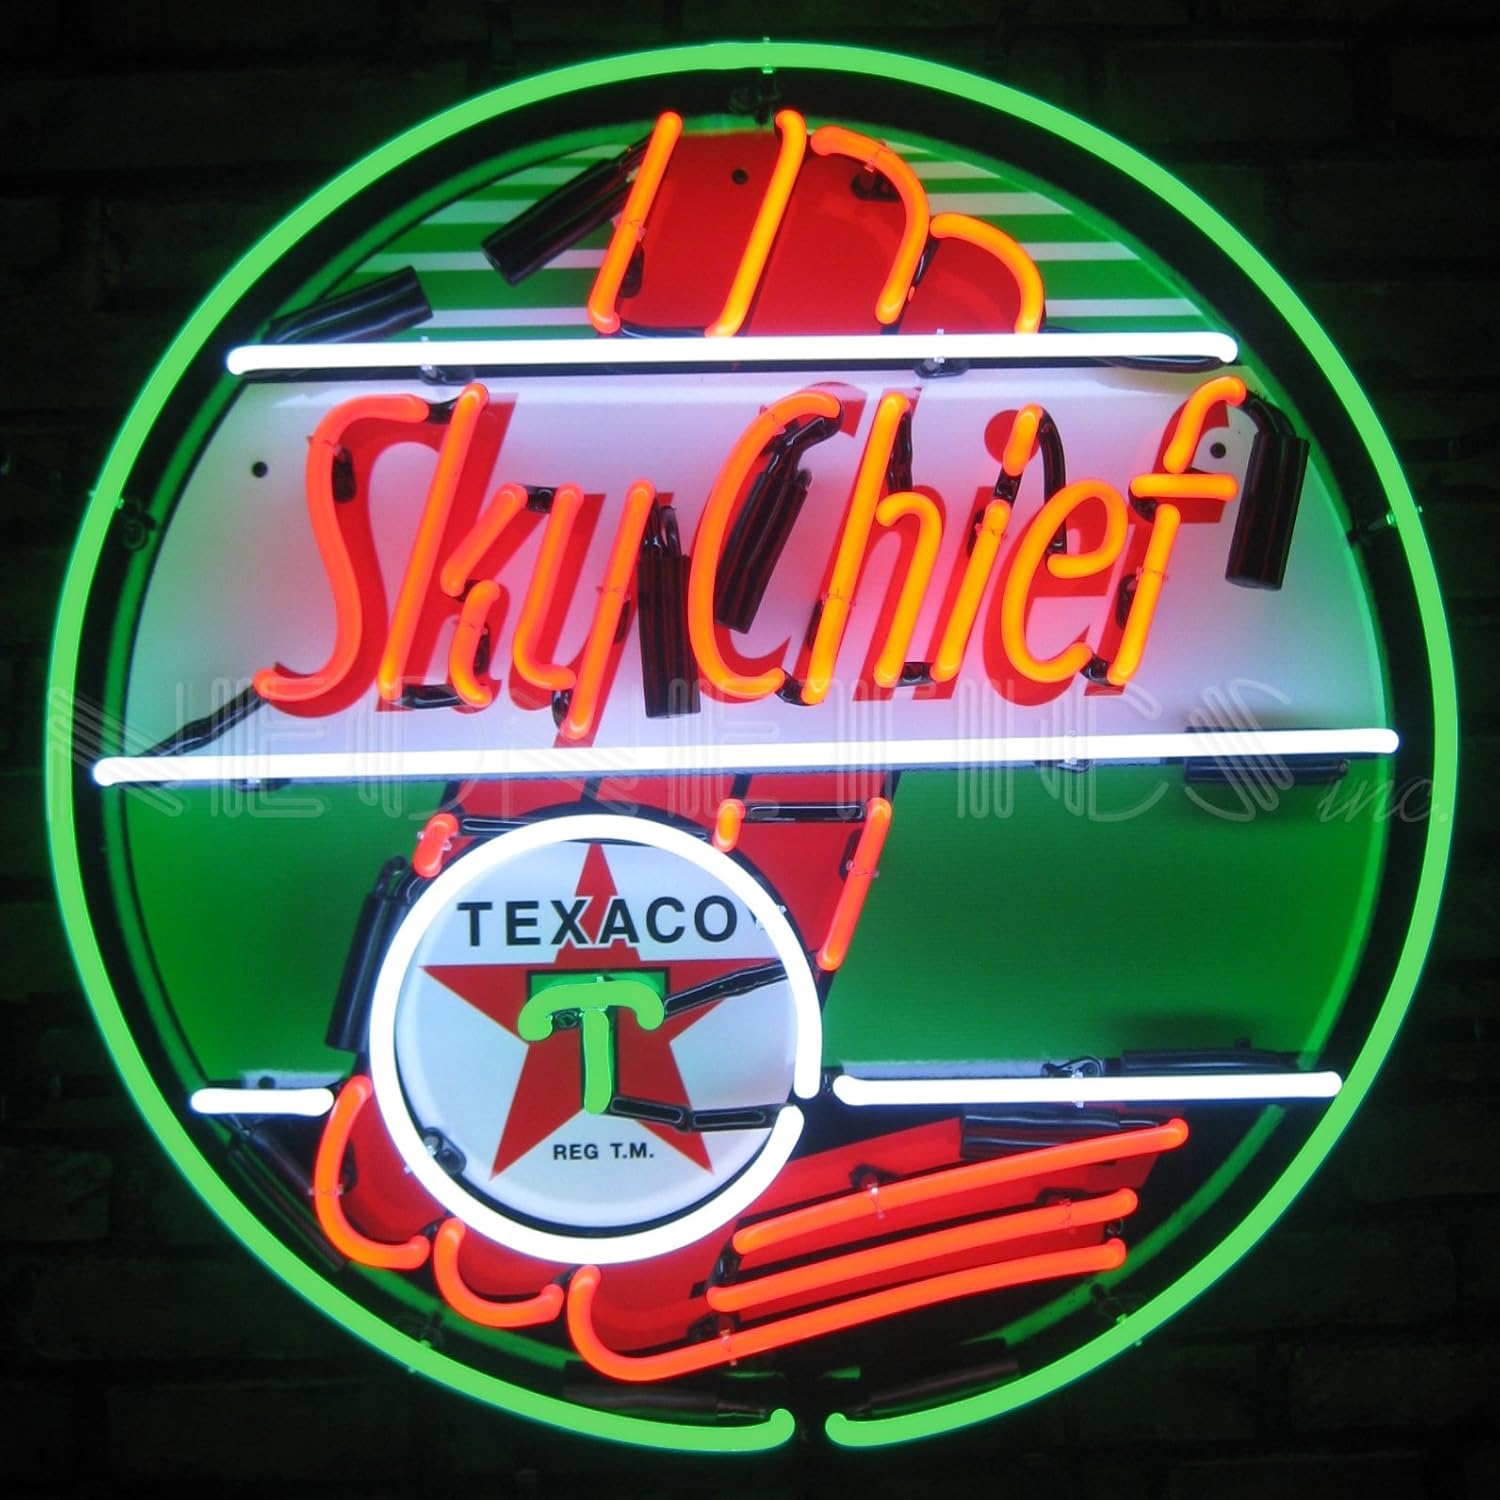
Neonetics TEXACO Sky Chief RED White Green NEON Sign 24x24
Category: Amazon Home
Neonetics Neon Signs feature multi-colored, hand blown neon tubing. The glass tubes are backed by a beautiful full-color image, and the entire sign is supported by a black finished metal grid. The sign can be hung against a wall or window; they can even sit on a shelf. Neonetics neon signs have a warm mesmerizing glow, and are powered by industrial strength transformers, which operate silently and more efficiently than incandescent bulbs. All you do is hang it up and plug it in – no assembly or special wiring required. Fully licensed by Texaco and Chevron through Neonetics Inc. FOR INDOOR USE ONLY. Neonetics offers hundreds of different neon light products. Their extensive collection of neon signs, neon clocks, neon sculptures and lighted pictures are given a colorful edge with real hand crafted neon tubes and L.E.D. accents. Committed to excellence and customer satisfaction, Neonetics innovative and creative products keep them at the top of the lighting industry. Since 1989, they continue to be focused on bringing the fun of real neon into your home or business!
Features: Measures 24 inches wide by 24 inches tall | Features red, white and green real neon tubes | Neon sign has Full color backing supported by metal grid | Fully licensed by Texaco and Chevron through Neonetics Inc. | For indoor use only